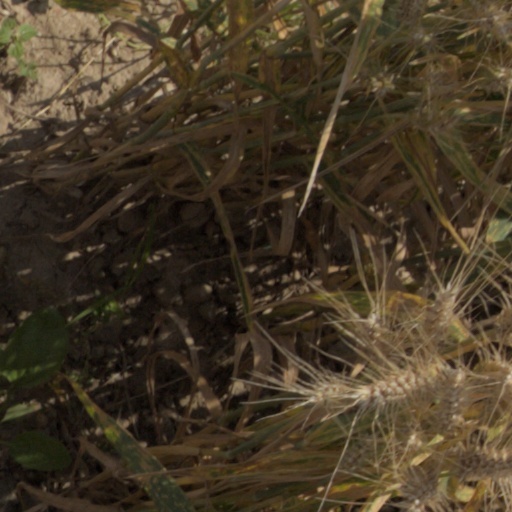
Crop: wheat